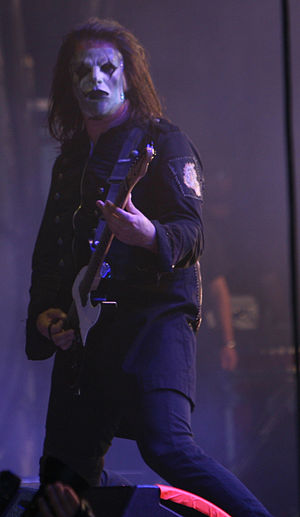
Slipknots medlemmer / Nuværende medlemmer
Slipknot er et heavy metal-band, som blev dannet af vokalist og percussionist Anders Colsefini, guitaristerne Donnie Steele og Josh Brainard, bassist Paul Gray, og percussionist Shawn Crahan, i Des Moines, Iowa. Siden deres begyndelse i 1995 har bandet gennemgået flere udskiftninger i medlemmerne indtil udgivelsen af deres debutalbum Slipknot i 1999. Bandet er kendt for dets mange medlemmer bestående af en vokalist, to guitarister, en bassist, to percussionister som tilføjelse til trommeslageren, en sampler og en DJ.